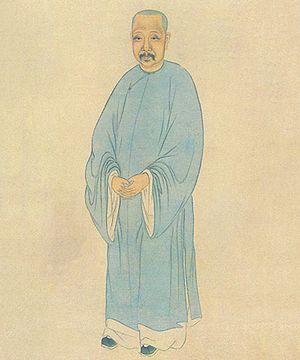
Bi Yuan chinois traditionnel : 畢沅 ; chinois simplifié : 毕沅, né en 1730 à Suzhou et décédé en juillet 1797 est un savant, historien et personnalité politique de la dynastie Qing, en Chine.